Hang gliding

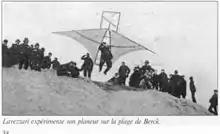
Jan Lavezzari with a double sail glider

Hang gliding saw a stiffened flexible wing hang glider in 1904, when Jan Lavezzari flew a double lateen sail hang glider off Berck Beach, France. In 1910 in Breslau, the triangle control frame with hang glider pilot hung behind the triangle in a hang glider, was evident in a gliding club's activity. The biplane hang glider was very widely publicized in public magazines with plans for building; such biplane hang gliders were constructed and flown in several nations since Octave Chanute and his tailed biplane hang gliders were demonstrated. In April 1909, a how-to article by Carl S. Bates proved to be a seminal hang glider article that seemingly affected builders even of contemporary times. Many builders would have their first hang glider made by following the plan in his article. Volmer Jensen with a biplane hang glider in 1940 called VJ-11 allowed safe three-axis control of a foot-launched hang glider.